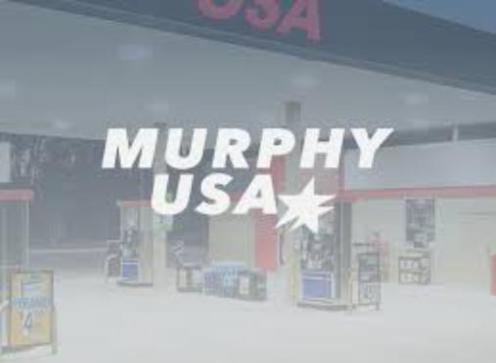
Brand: murphyusa
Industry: Others